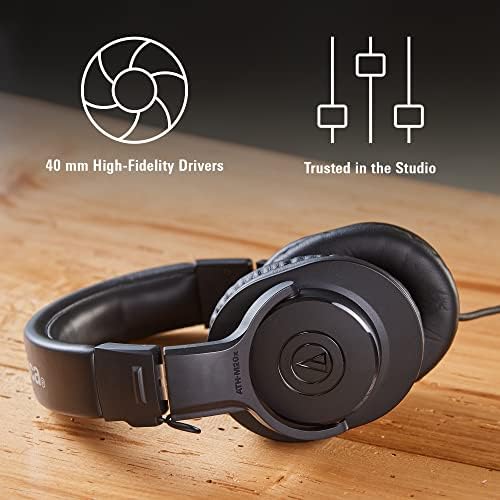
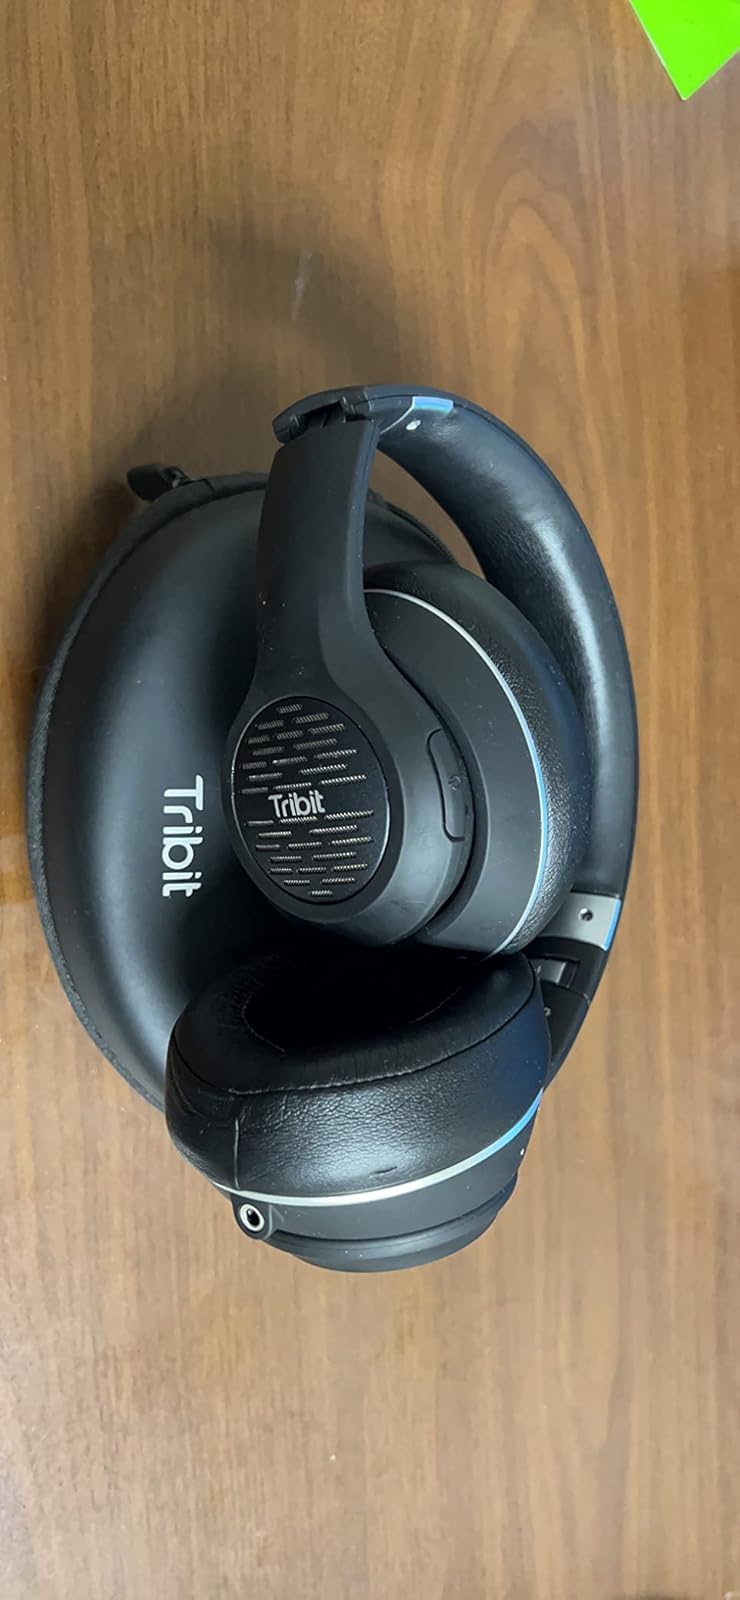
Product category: headphones
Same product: no